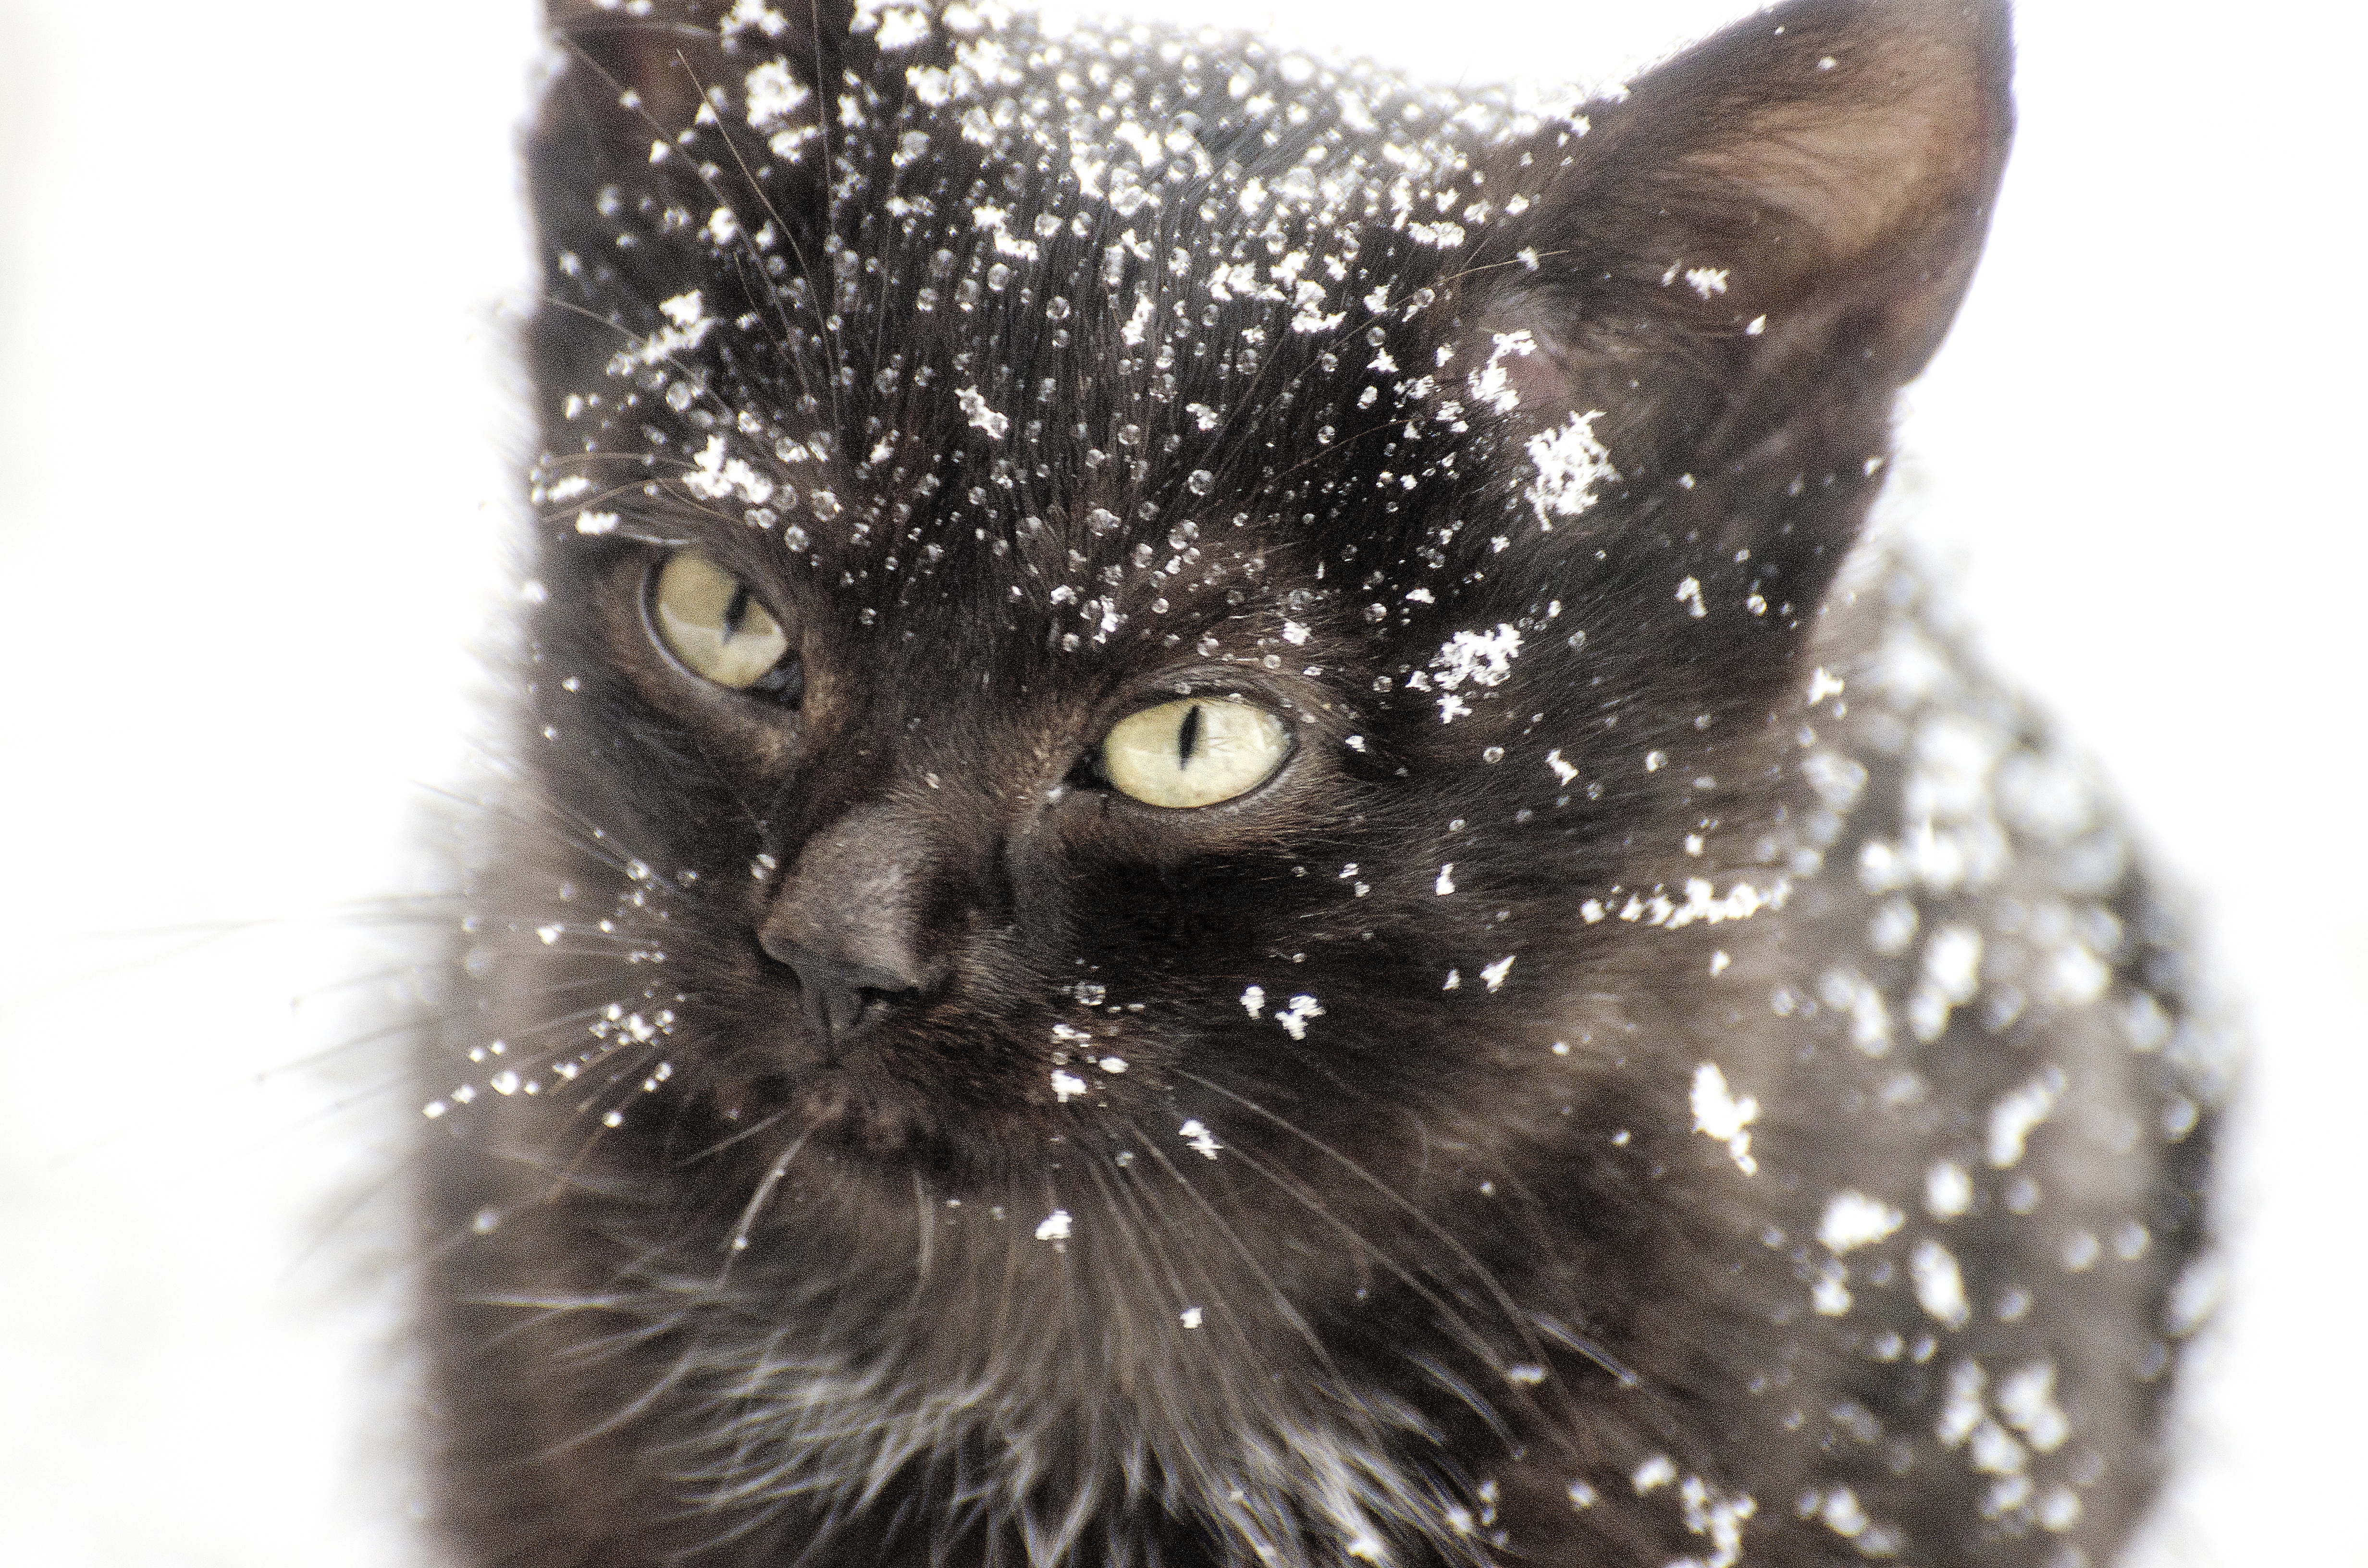
snow, cold, winter, white, frost, animal, cute, pet, fur, young, fluffy, kitten, cat, feline, holiday, mammal, black cat, christmas, season, snowflake, close up, whiskers, fun, kitty, year, eye, seasonal, vertebrate, funny, domestic, december, xmas, flakes, small to medium sized cats, cat like mammal